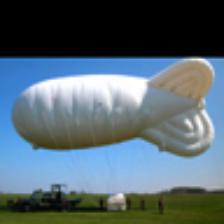
Label: NonHuman